International Race of Champions

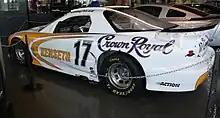
Matt Kenseth's 2004 championship car

Through 2003, IROC was also known for its rainbow of car colors being easily recognized from all other racing series. Car numbers were utilized for scoring purposes, but were not the primary means of identification. Instead, the driver's surname would appear on the door of the car. Exceptions were made when Mario and Michael Andretti raced in the same events. In those cases, their first name was used. The numbers would change from race to race, with the number 1 being given to the driver starting first, and so on. The colors would correspond to the numbers. Before the races, drivers were assigned via blind drawing, as was how the starting grid for the first race was determined. The finishing order of the race would be inverted for the second race's starting grid, while the reverse of the points standings determined races three and four's grids. Numbers were assigned by the starting position. After the first race, the numbers were assigned based on points standings.